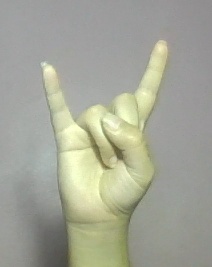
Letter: la